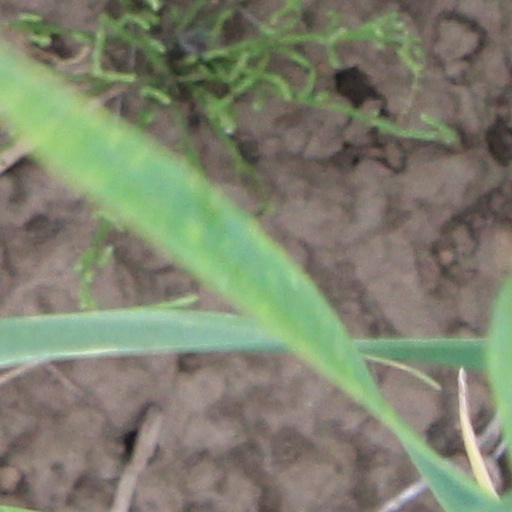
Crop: wheat